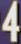
Number: 4